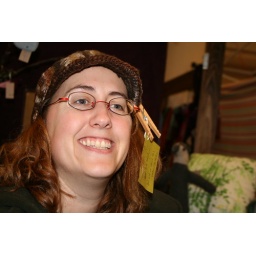
tracy in a cute hat